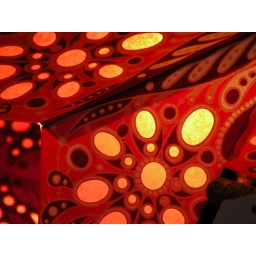
Detail of paper lantern in store window on Main St. in Walla Walla.